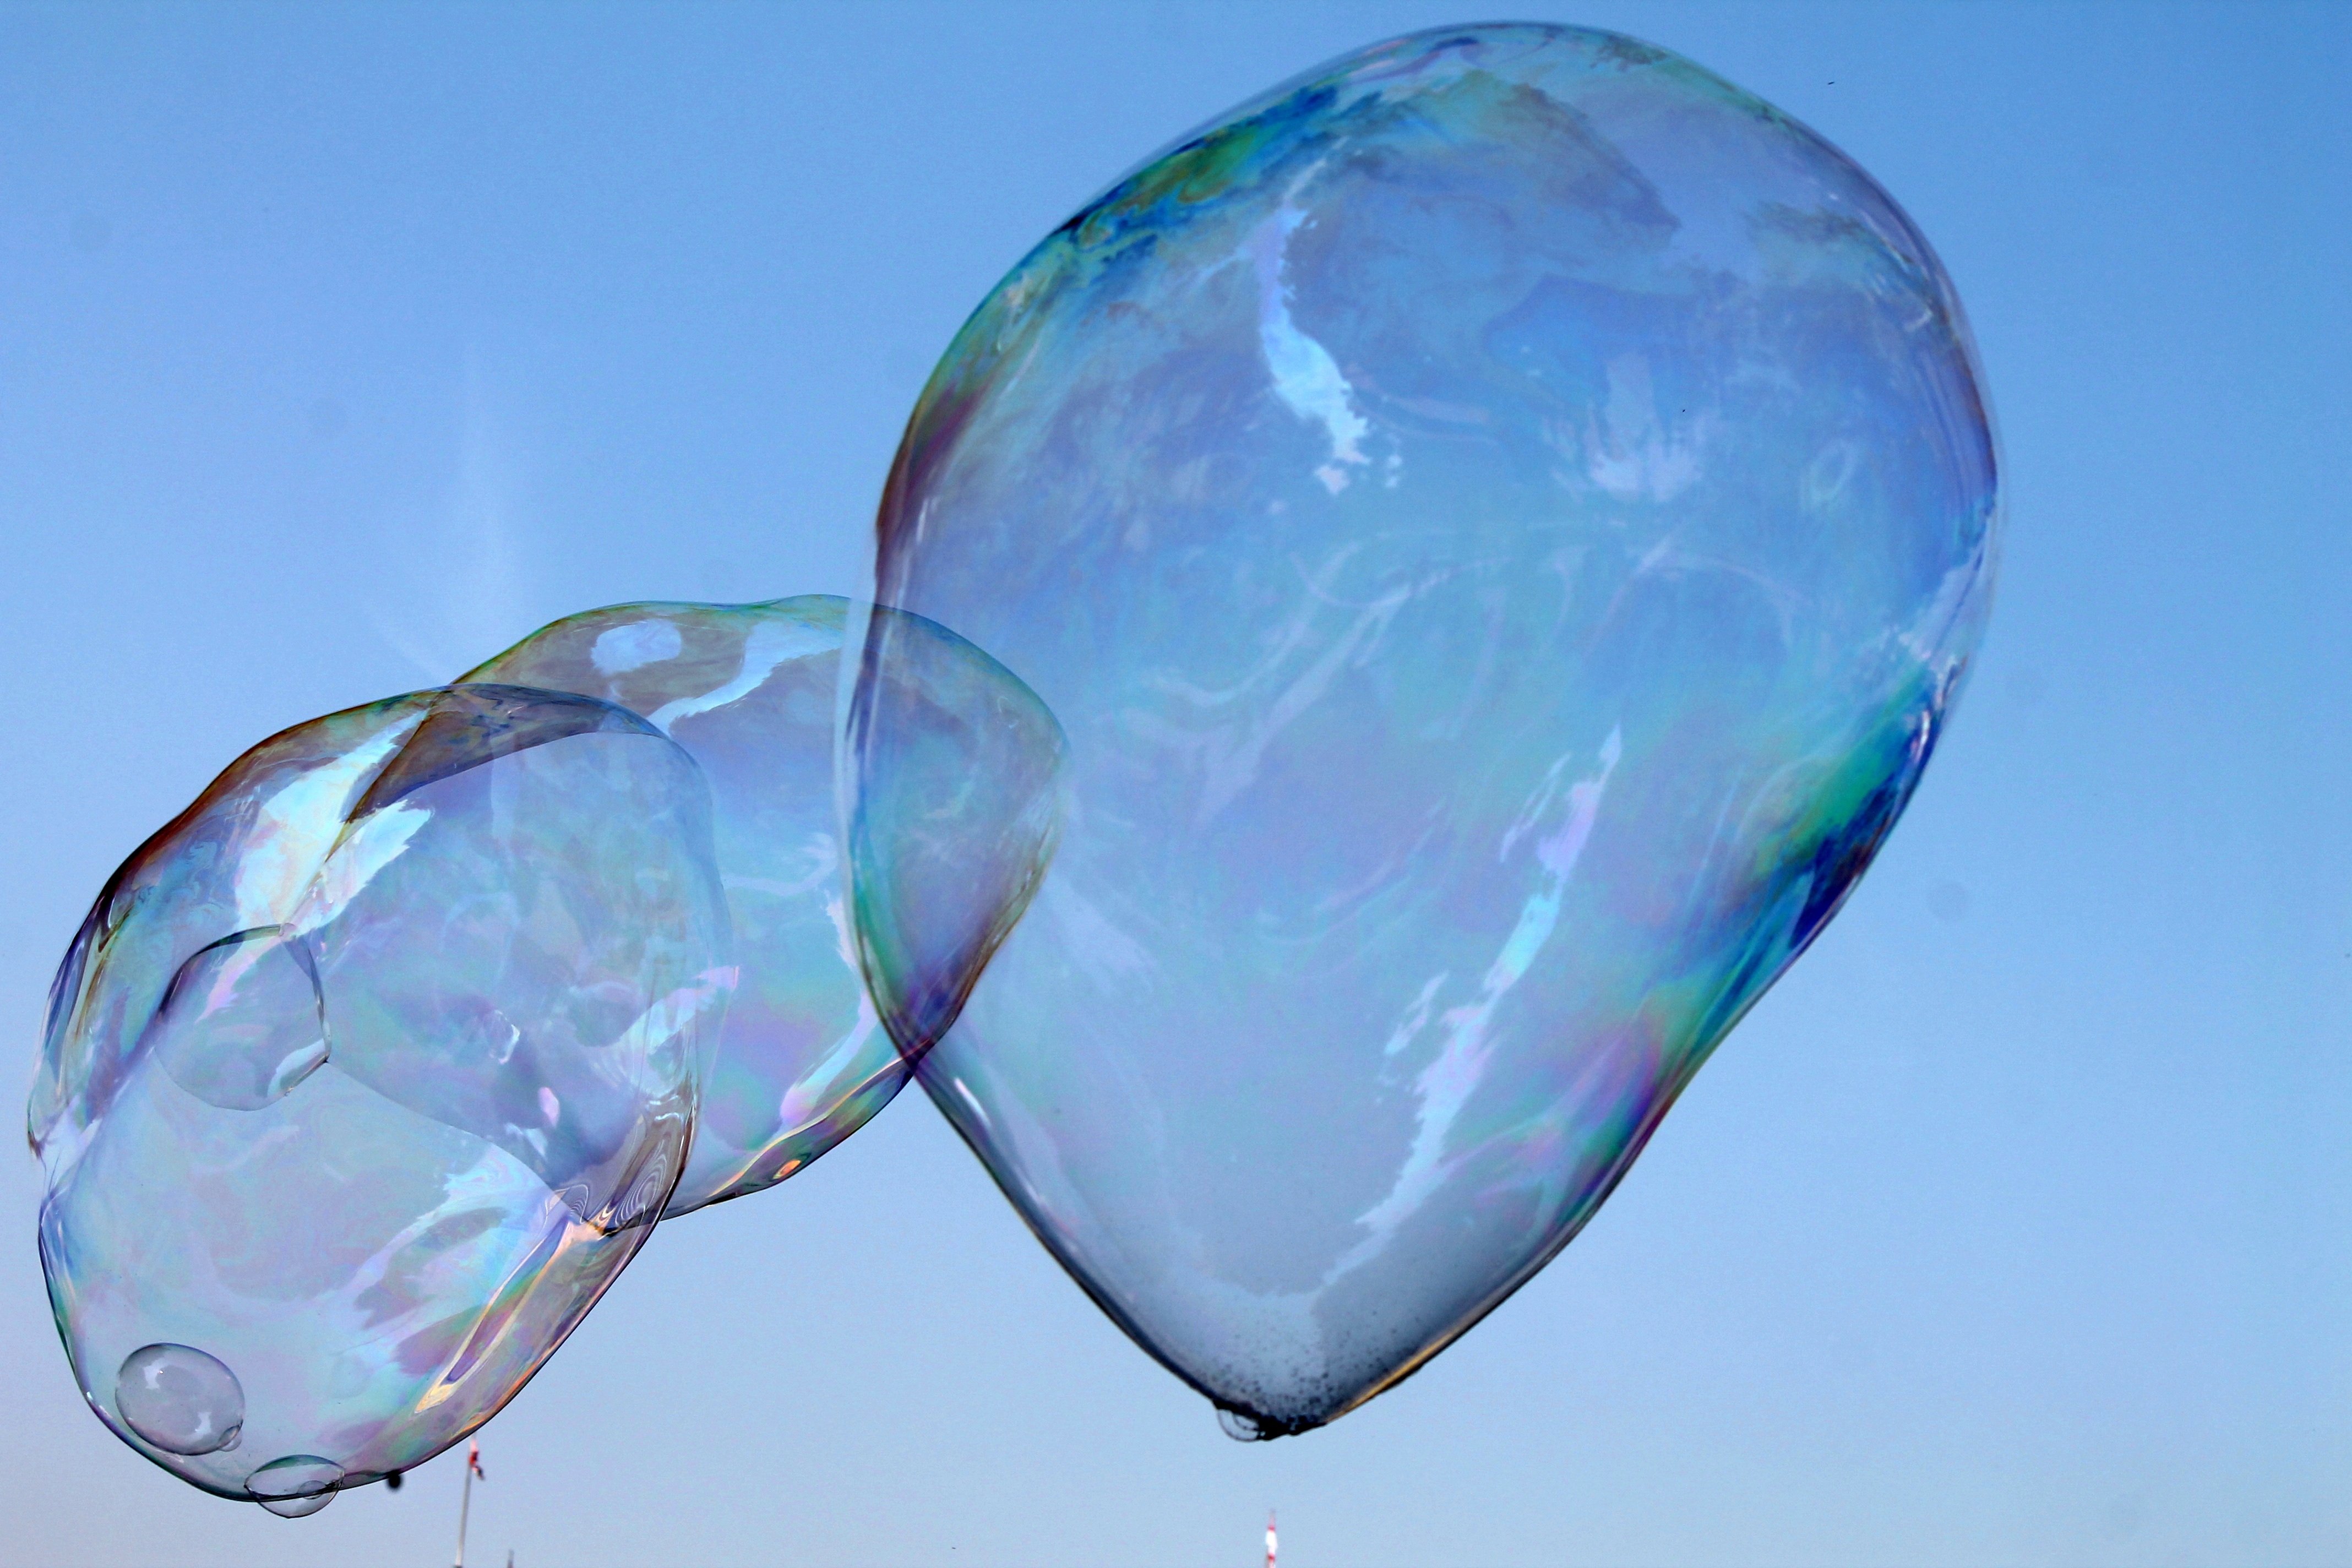
sky, balloon, fly, foam, vehicle, child, blue, toy, bubble, fun, soap, bubbles, organ, soap bubbles, atmosphere of earth